Bojana Radulović

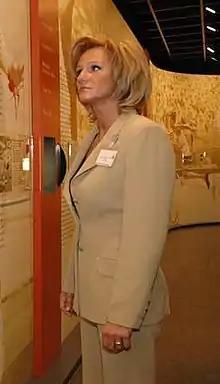
Radulović in the Olympic Museum in Lausanne, 2004

Bojana Radulović (born 23 March 1973), is a retired Serbian-Hungarian handball player who currently leads the handball academy of Dunaújváros.